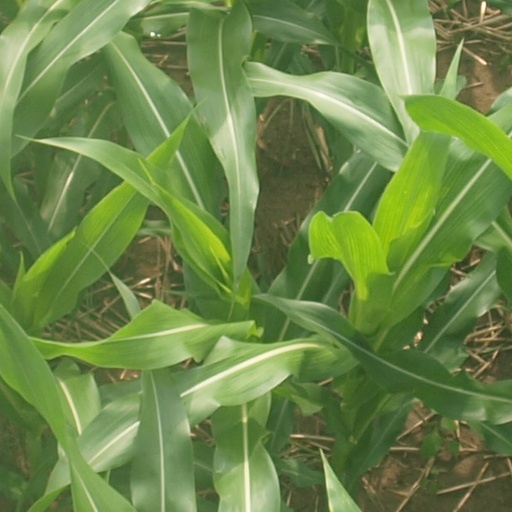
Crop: maize; corn